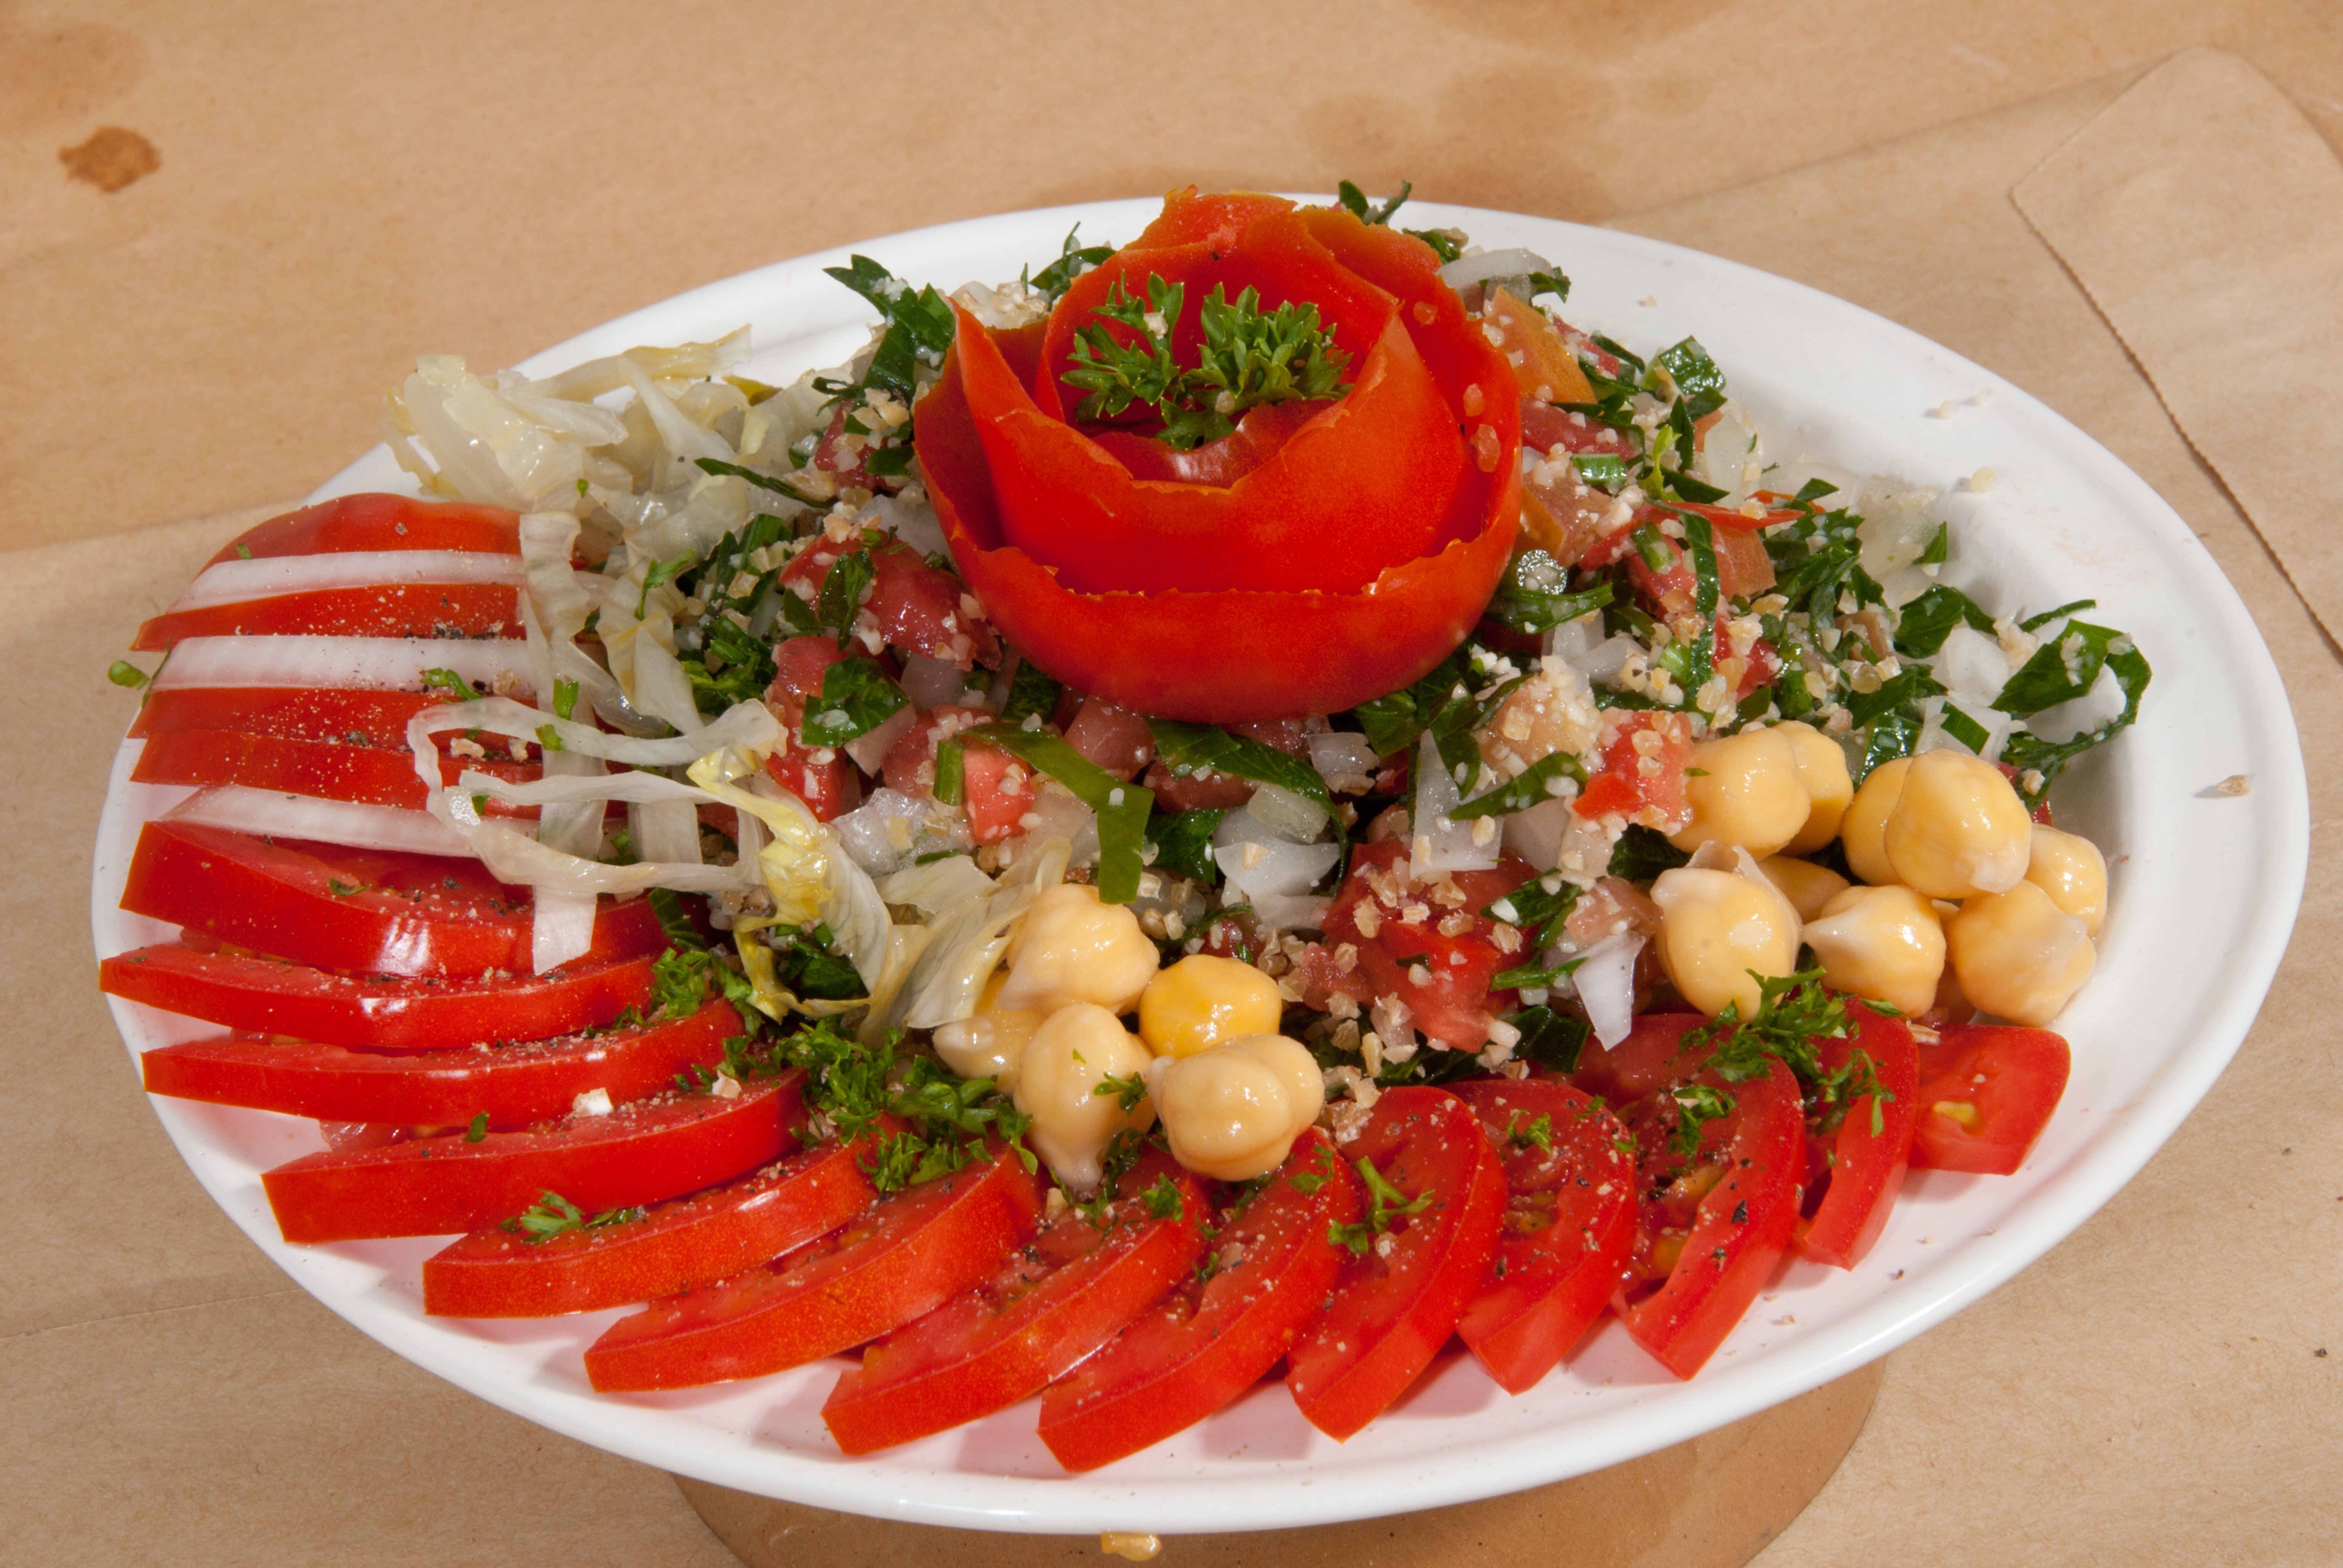
food, salad, tomato, dish, cuisine, ingredient, garnish, vegetable, produce, vegetarian food, appetizer, caprese salad, side dish, recipe, plant, legume, crudit s